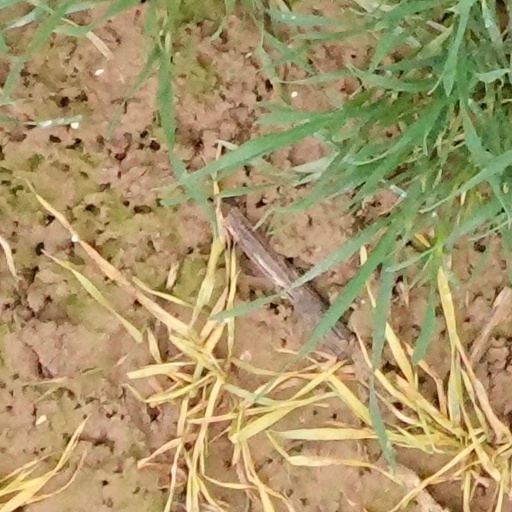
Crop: wheat